Transport in Glasgow

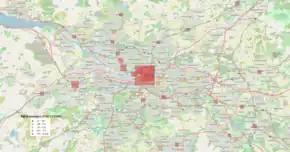
Rail passengers in and around the Glasgow area, 2018–19

The M74 runs from the city centre through the south east of the city, acting as a major route in and out of the city for the Lanarkshire suburbs; at Uddingston it connects to the M73 and expands to five lanes in each direction. It then turns to the south and continues to England. The M74 is Scotland's only motorway link to the rest of Great Britain and as such is one of the key cross-border routes between Scotland and England. Although the entire road is commonly referred to as the M74, it later becomes the A74(M) and then the M6 upon entering England.